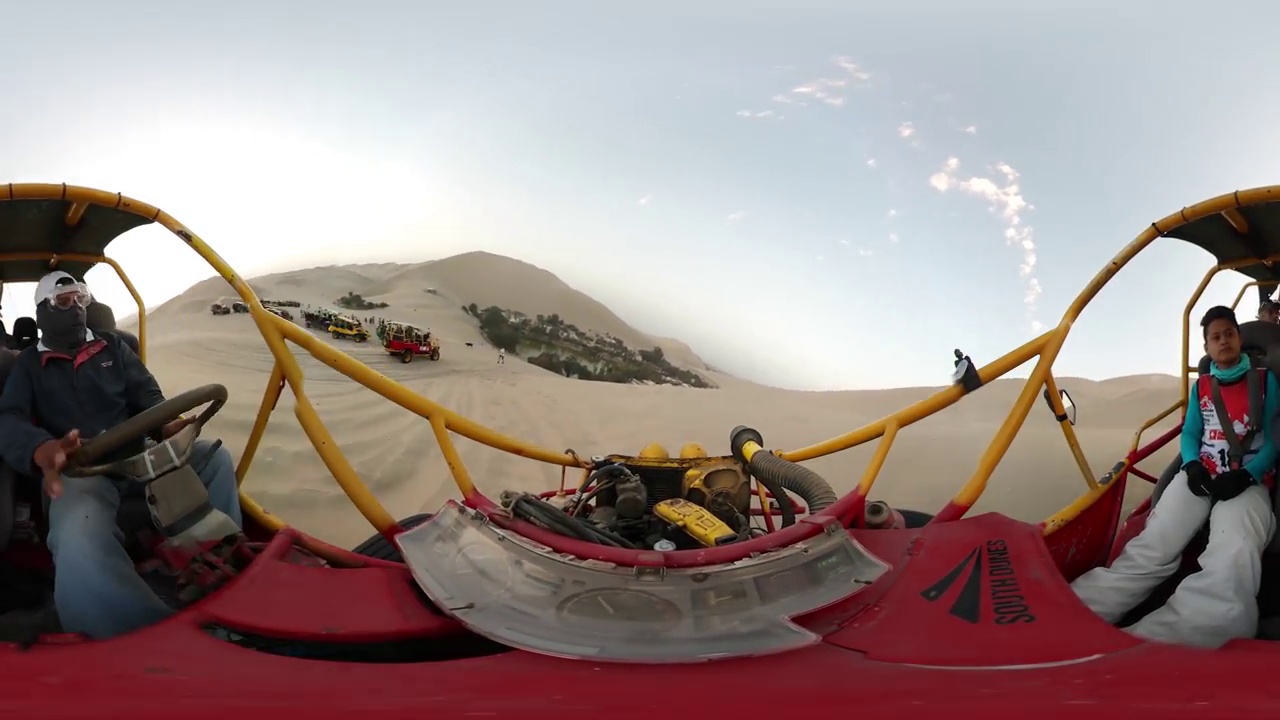
Referred object: The dashboard in front of the car

Referred object: look down to see the engine assembly directly in front of you

Referred object: the red dune buggy opposite the row of yellow buggies